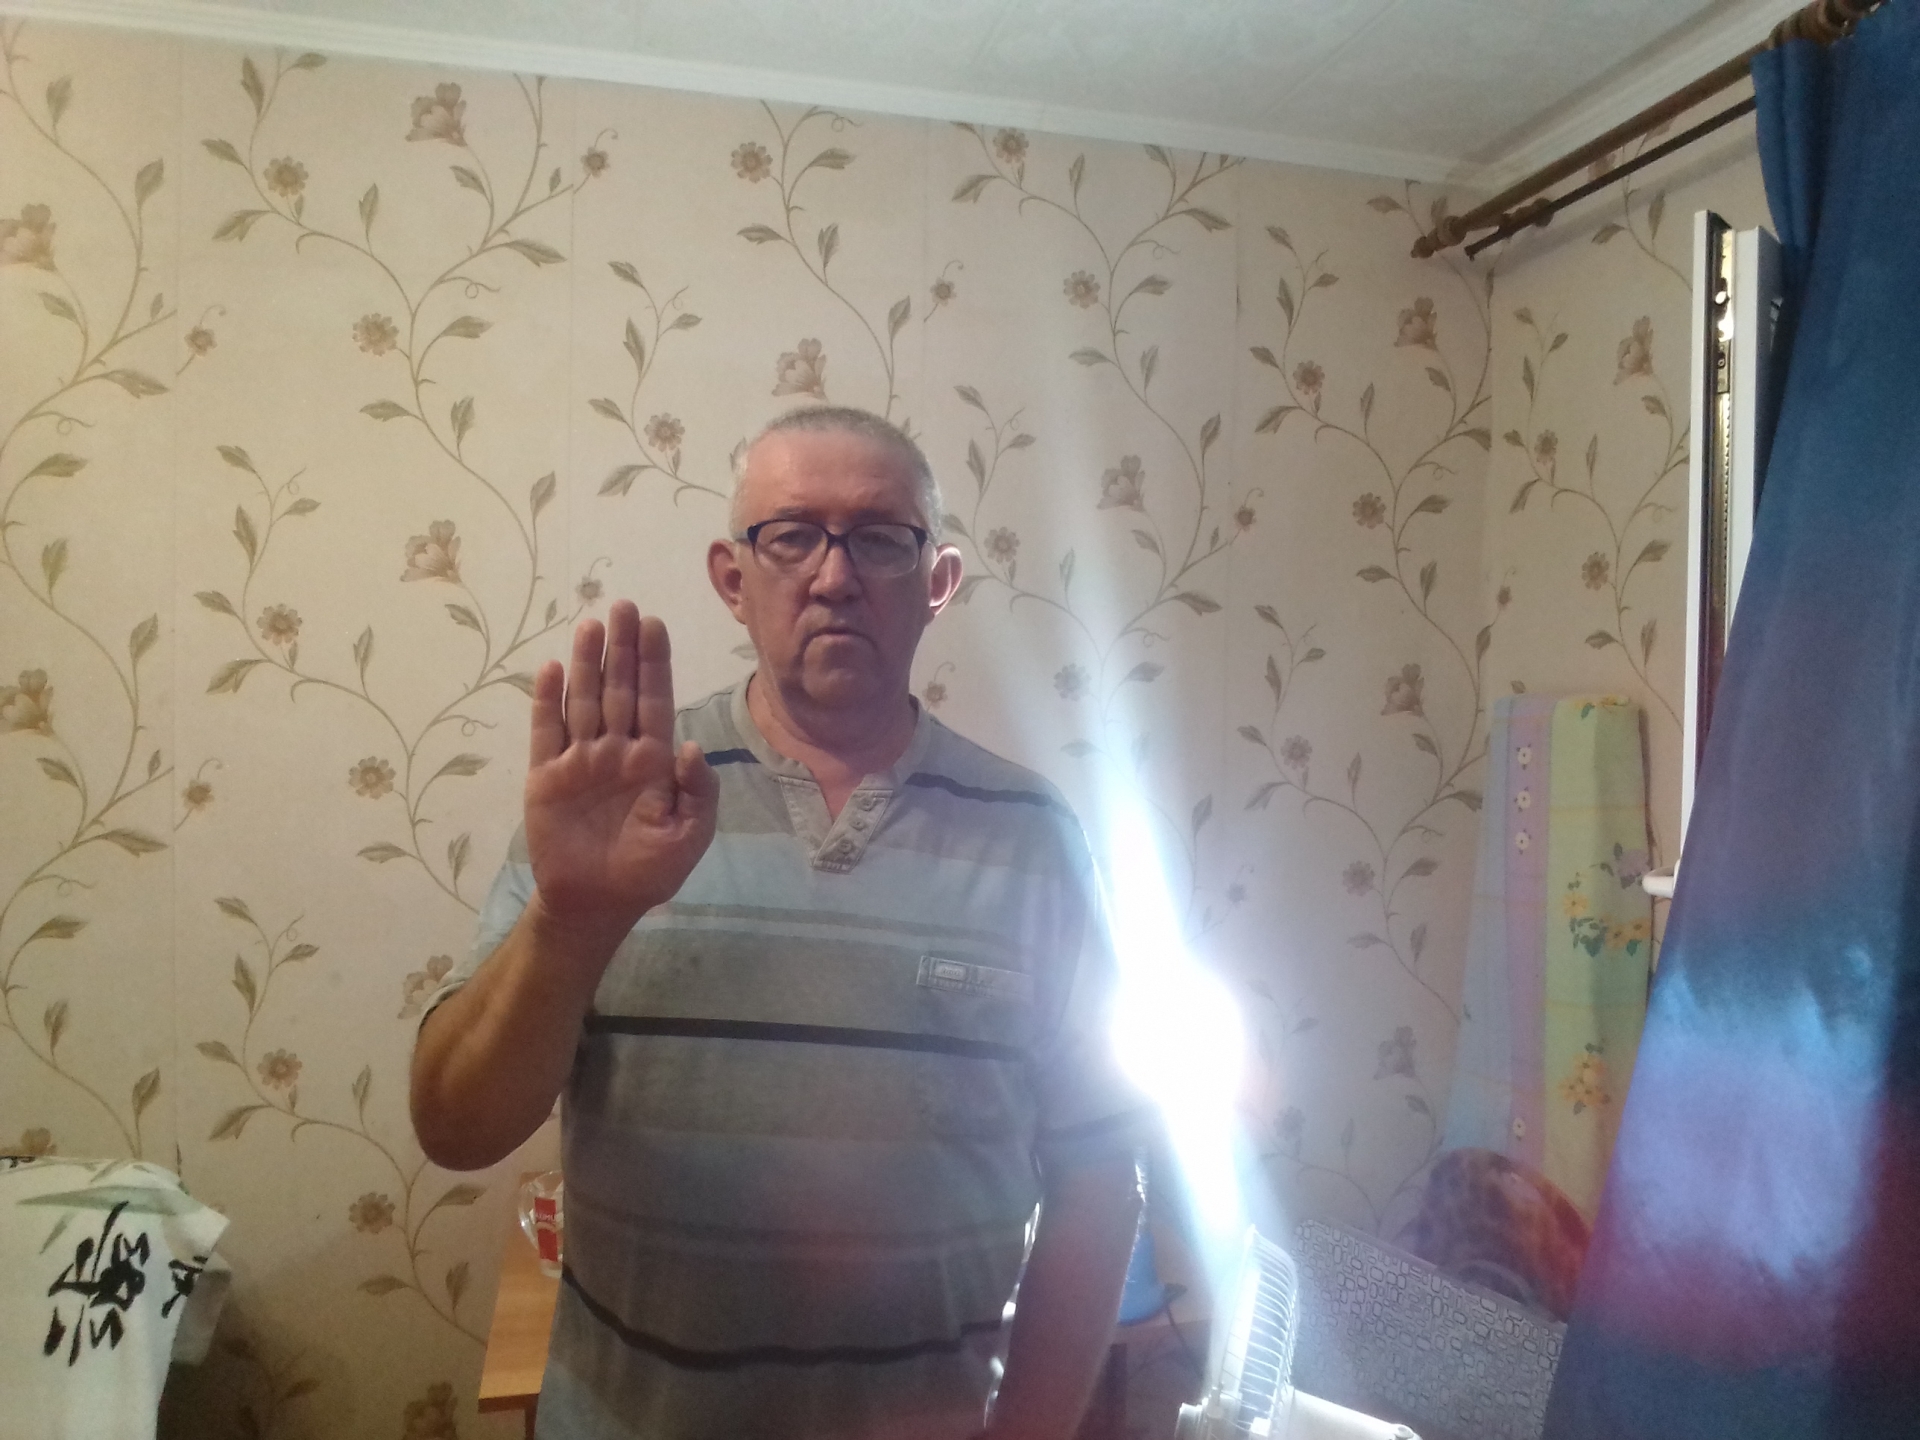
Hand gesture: stop